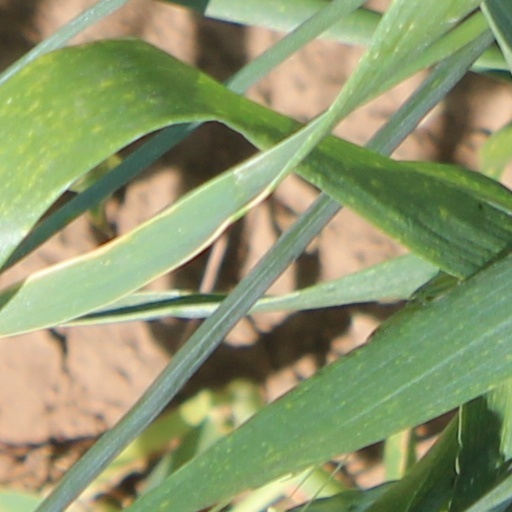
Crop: wheat